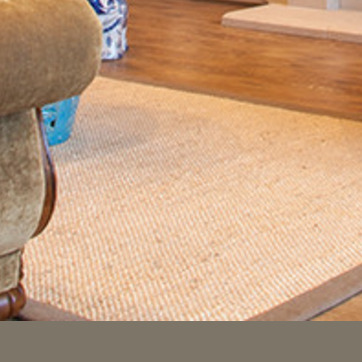
Material: carpet